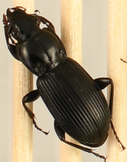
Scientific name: Pterostichus novus
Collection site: Steigerwaldt-Chequamegon NEON (STEI), plot STEI_003